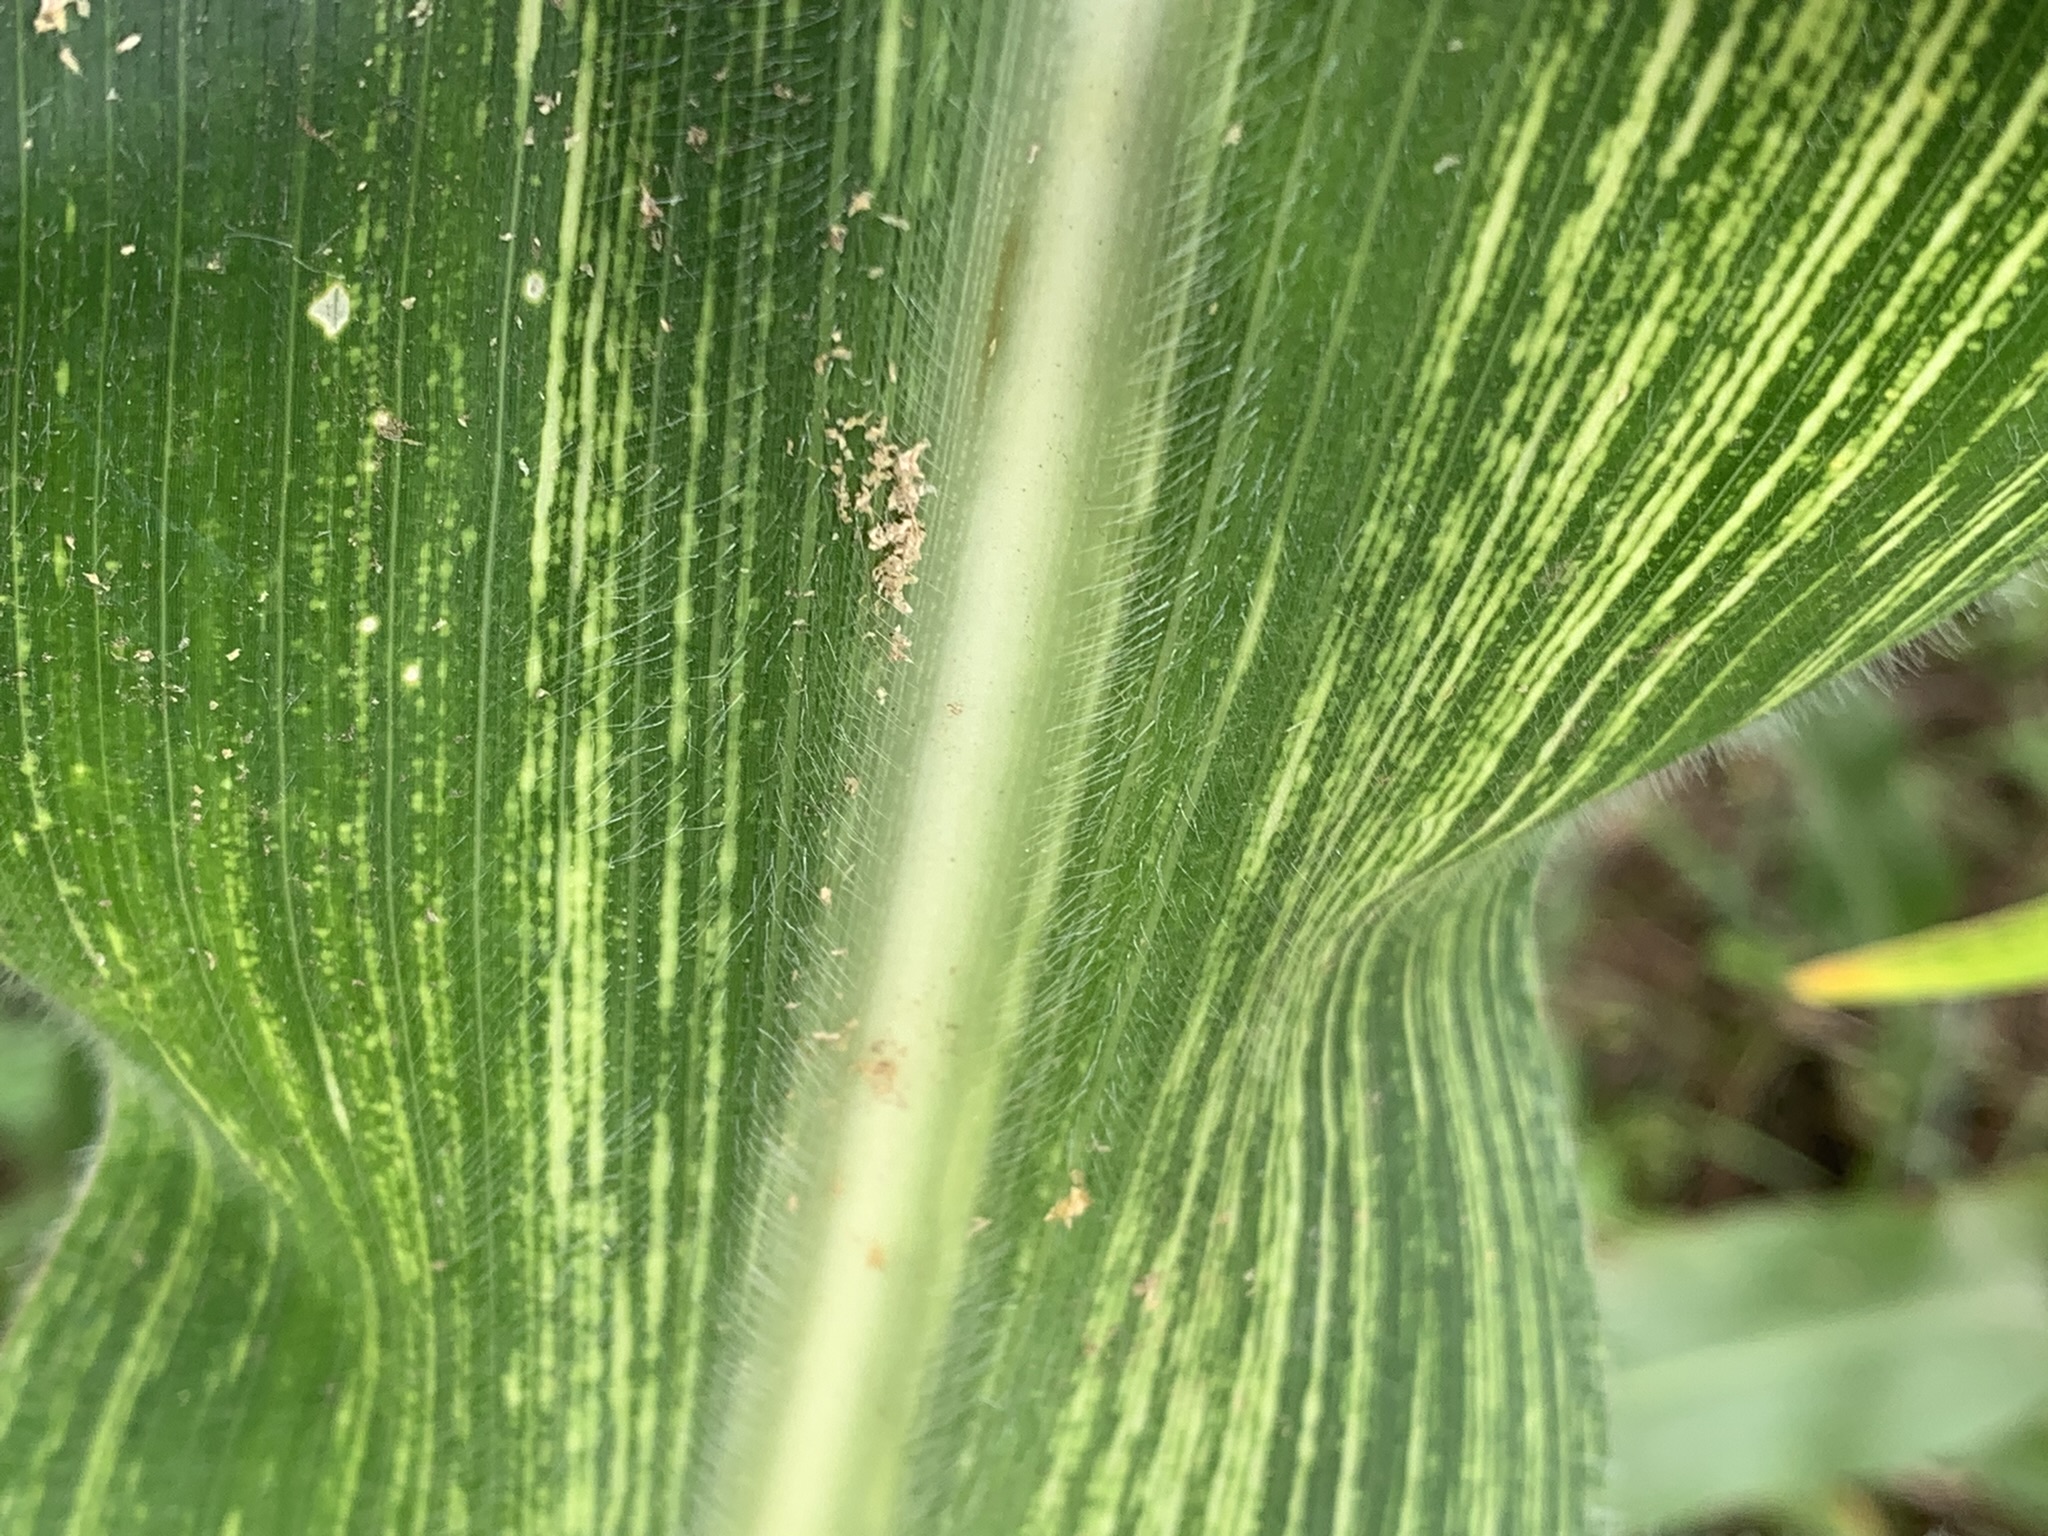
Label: MSV